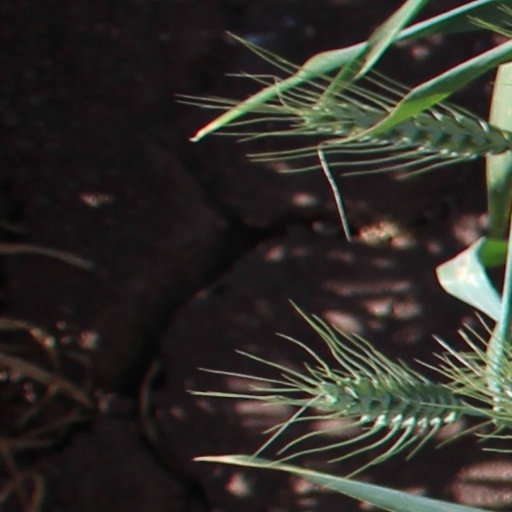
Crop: wheat